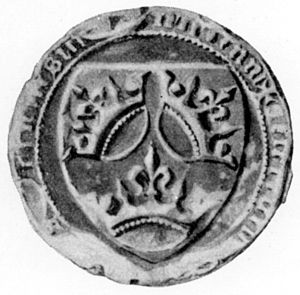
Margrete 1. / Den danske konges formynder / Oluf som dansk barnekonge
Margretes sekret, der blev brugt 1390-1393
Margrete I var regent af Danmark og dronningkonsort af Norge og af Sverige i sit ægteskab med Haakon 6. af Norge, men regerede senere kongerigerne i sin egen ret og tituleres i dag som dronning af Danmark, Norge og Sverige, af alle tre kongeriger, dog har der igennem tiden hersket tvetydige opfattelser af hendes specifikke titler.